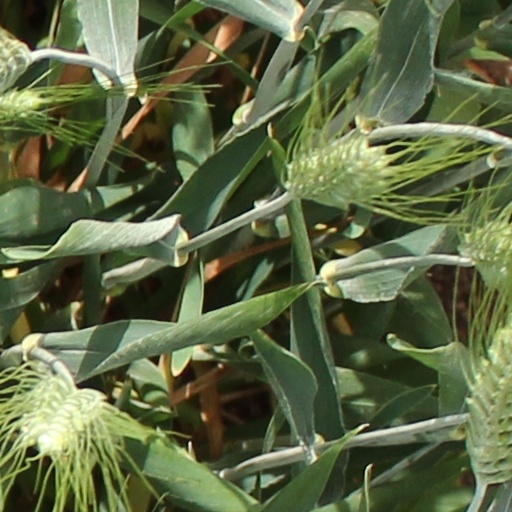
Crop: wheat